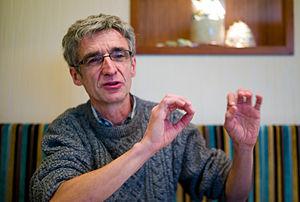
Jean-Marie Hullot est un informaticien français.